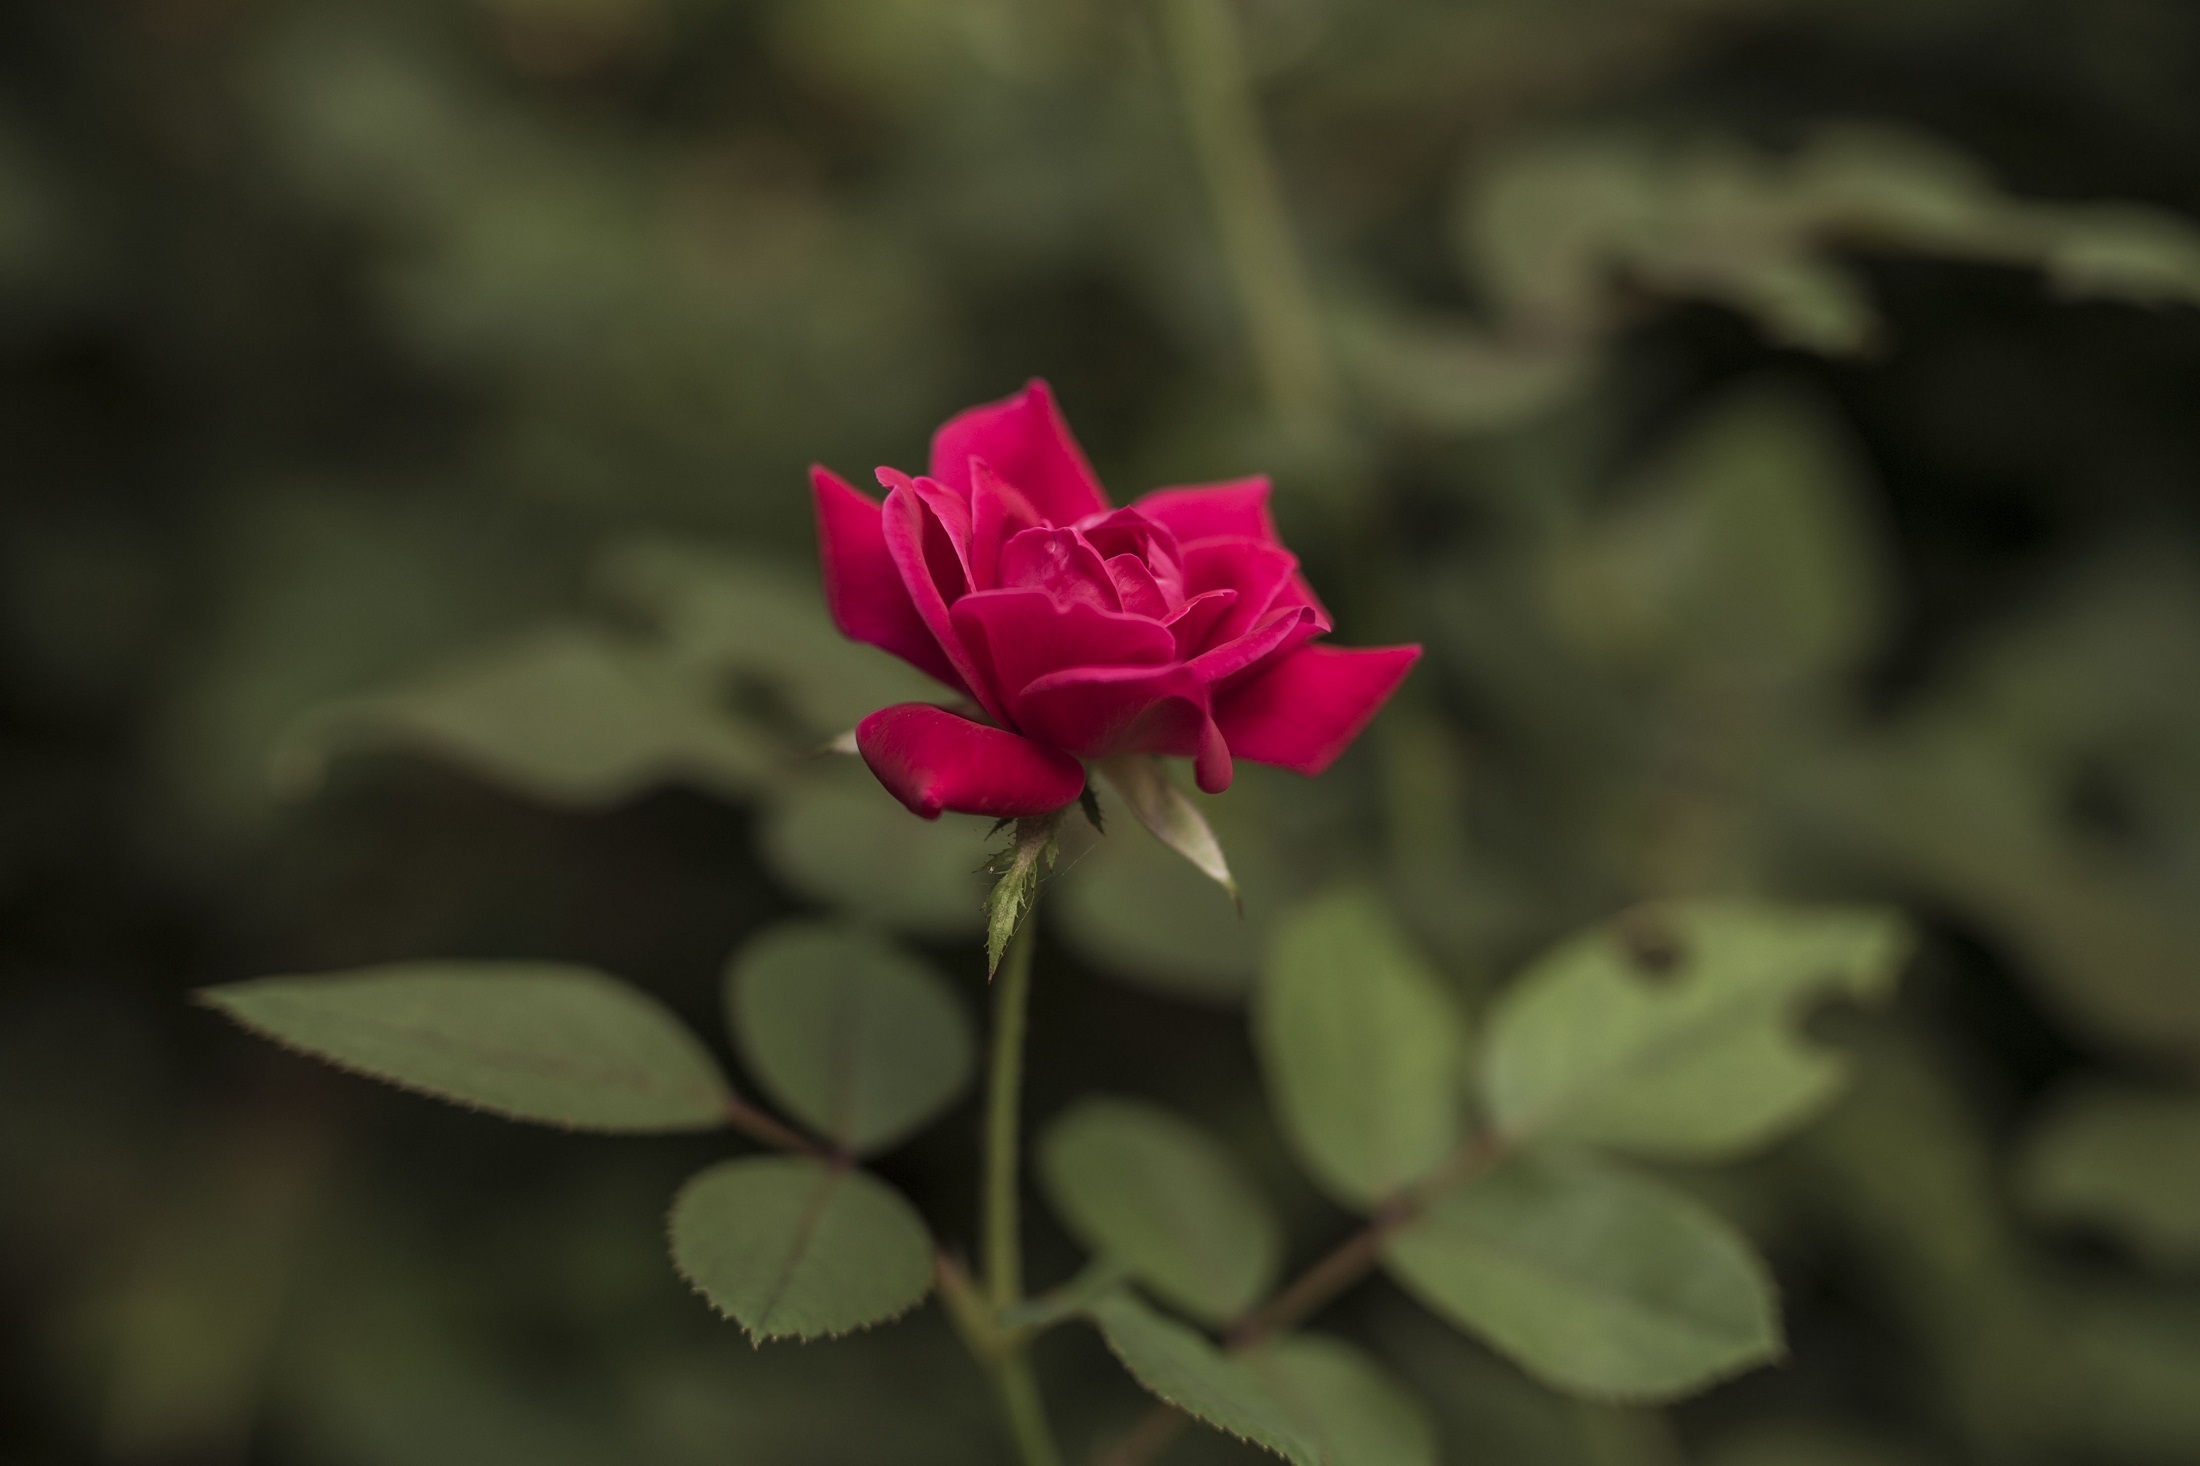
nature, blossom, plant, leaf, flower, petal, bloom, love, rose, green, red, symbol, fresh, romance, botany, garden, flora, wildflower, close up, petals, macro photography, flowering plant, garden roses, rose family, plant stem, land plant